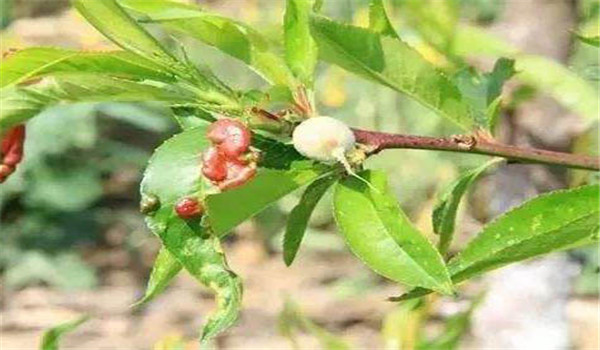
Plant: Peach
Disease: peach leaf curl